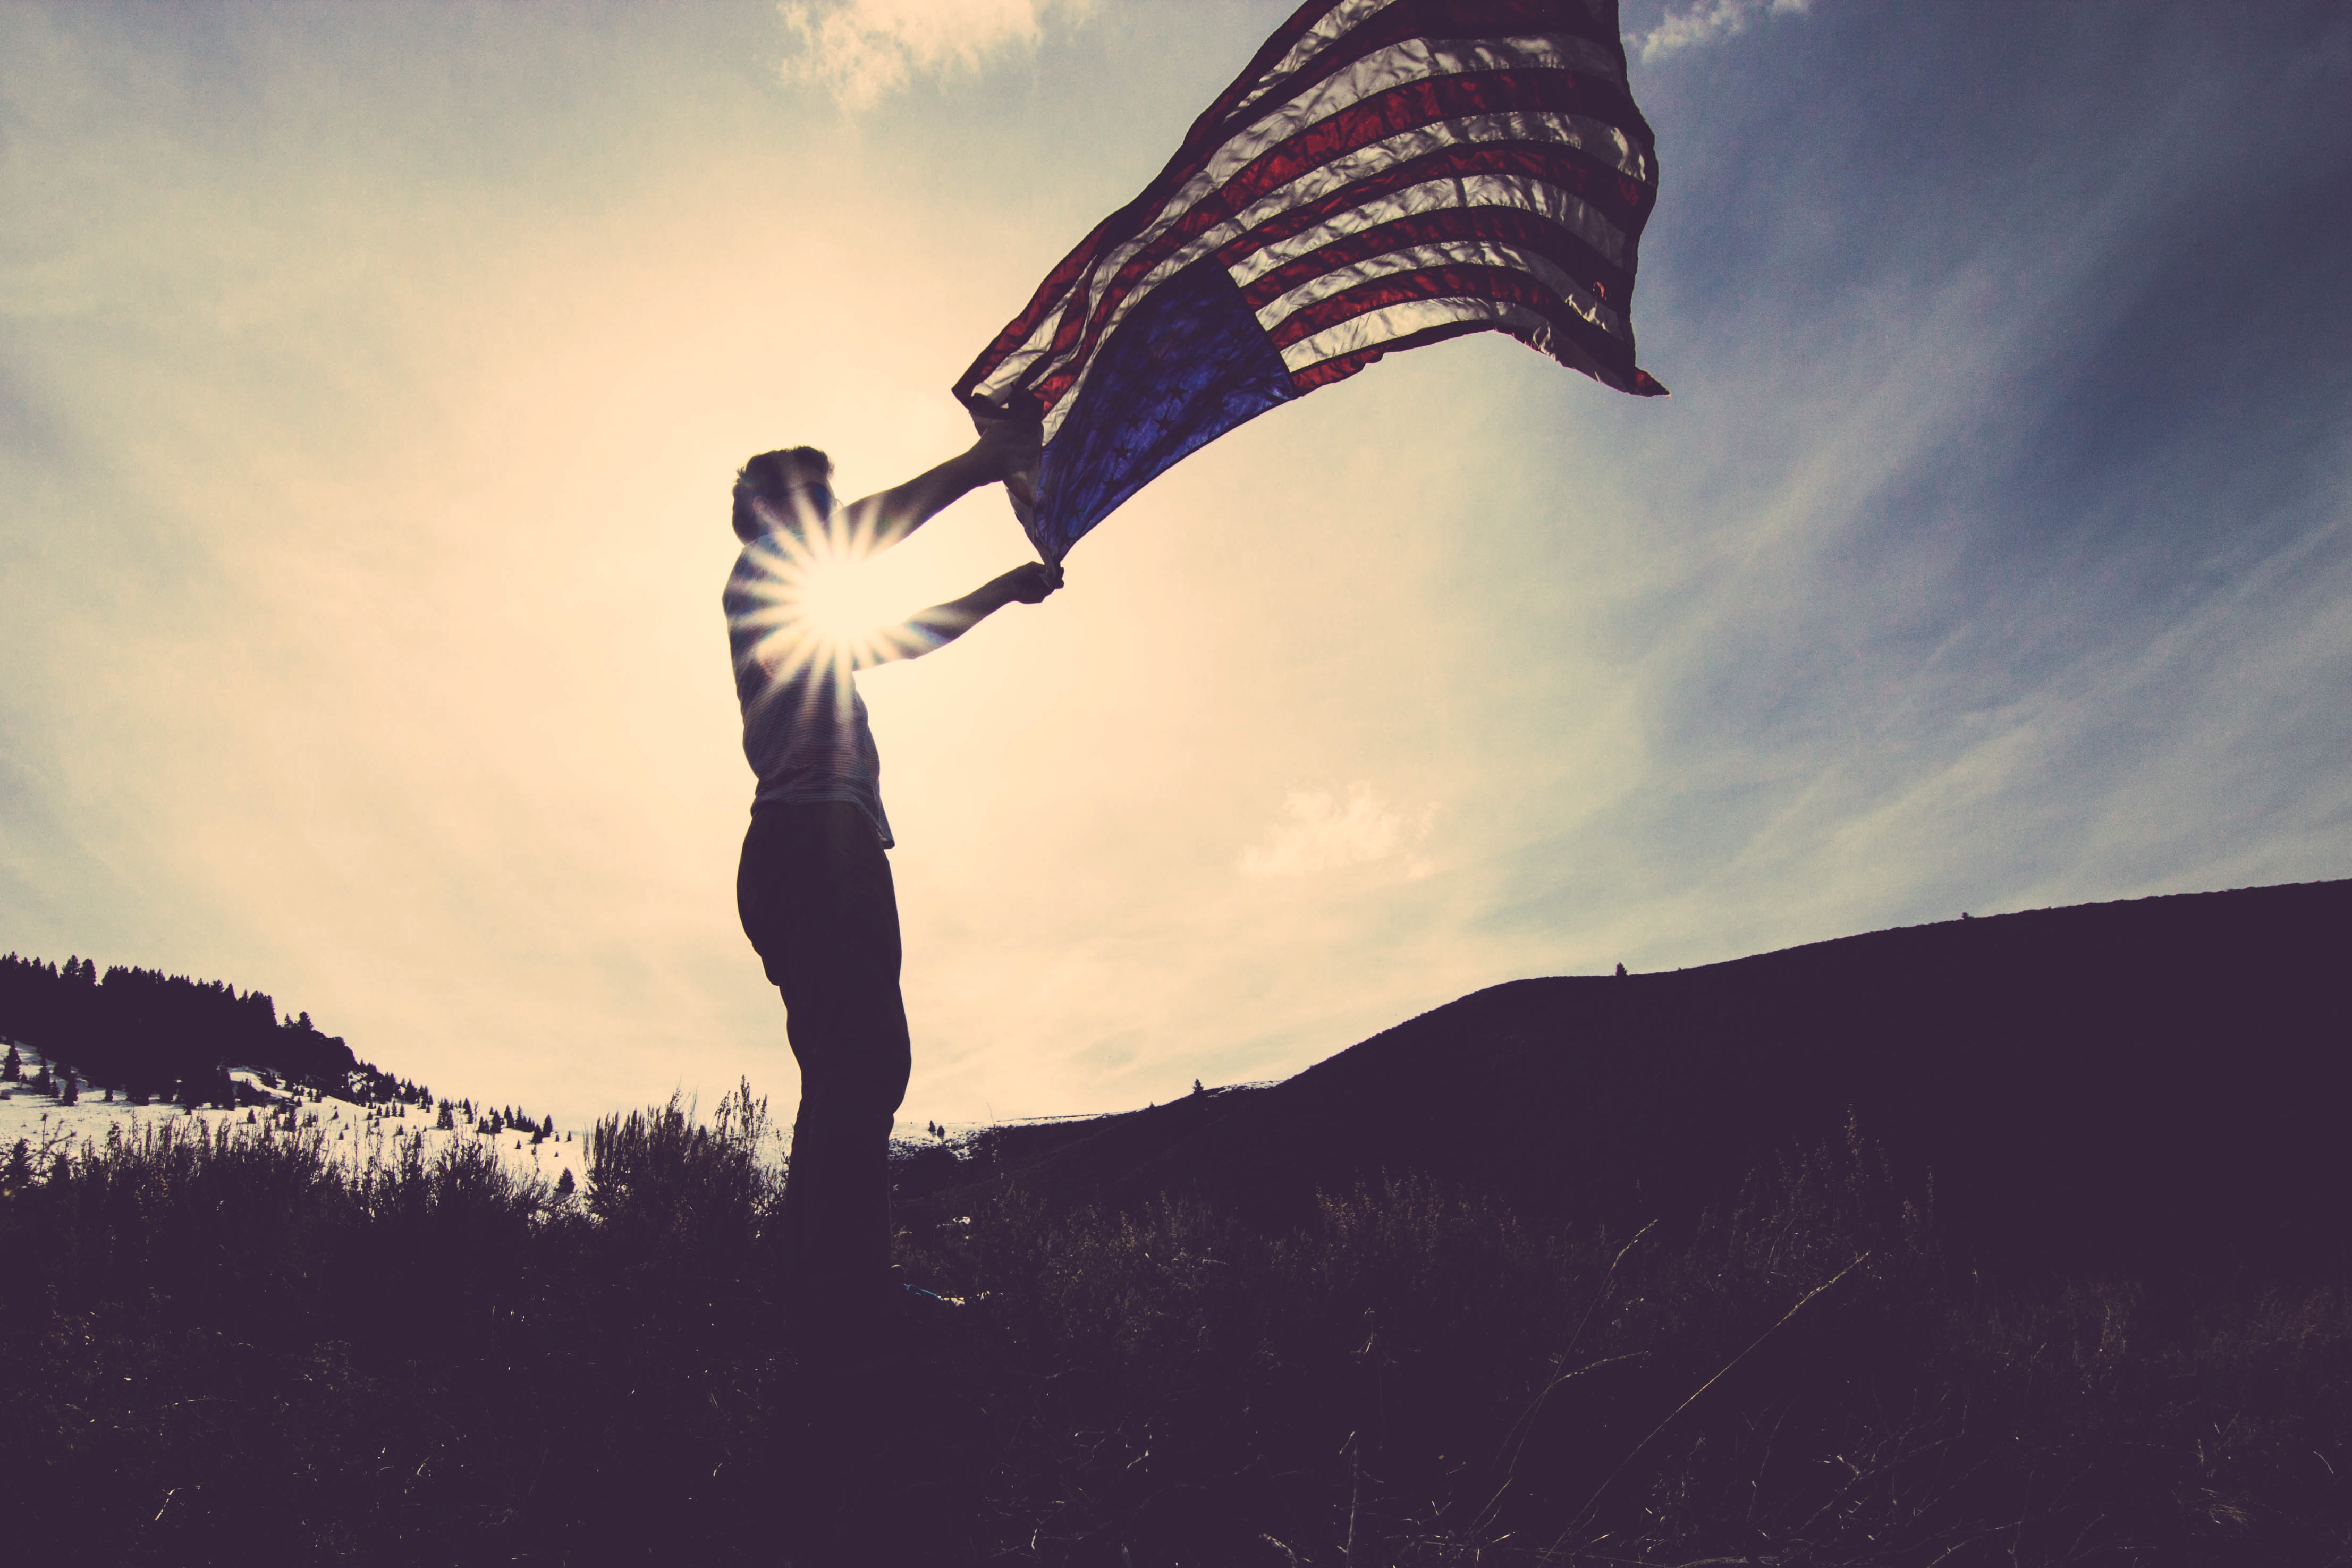
man, horizon, silhouette, cloud, sky, sunrise, sunset, sunlight, morning, wind, dark, guy, dusk, flight, banner, flag, shadow, usa, america, freedom, patriotism, united states, national, july, american, patriot, stars, stripes, united, 4th, independence, states, patriotic, waving, atmosphere of earth